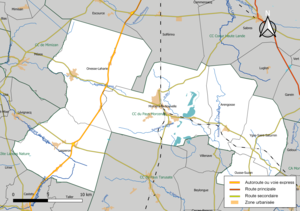
Carte géographique de la Communauté de communes du Pays Morcenais, département des Landes, France. Composition au 1er janvier 2019.
La communauté de communes du Pays Morcenais est une communauté de communes française, située dans le département des Landes et la région Nouvelle-Aquitaine